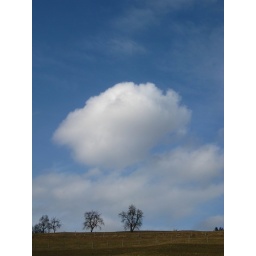
This single cloud floating in the sky caught my eye while walking around with my family.